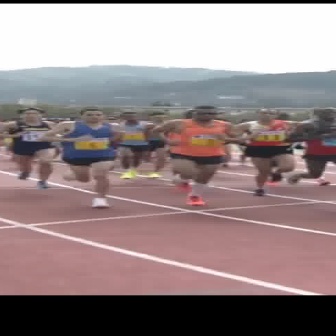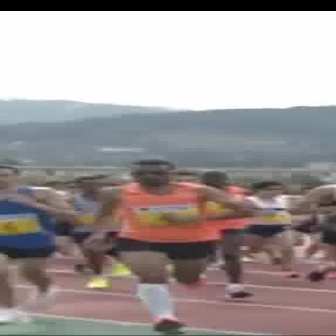
  Please identify the target specified by the bounding box [149,106,250,206] in the first image and locate it in the second image. Return the coordinates in [x_min,y_min,x_max,y_max] format.
Answer: [80,158,255,333]